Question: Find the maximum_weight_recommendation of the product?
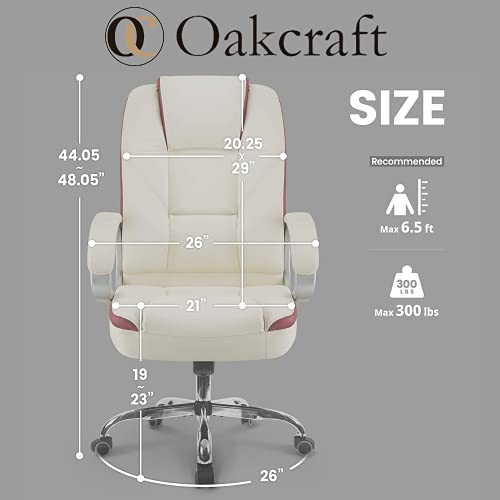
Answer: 300 pound